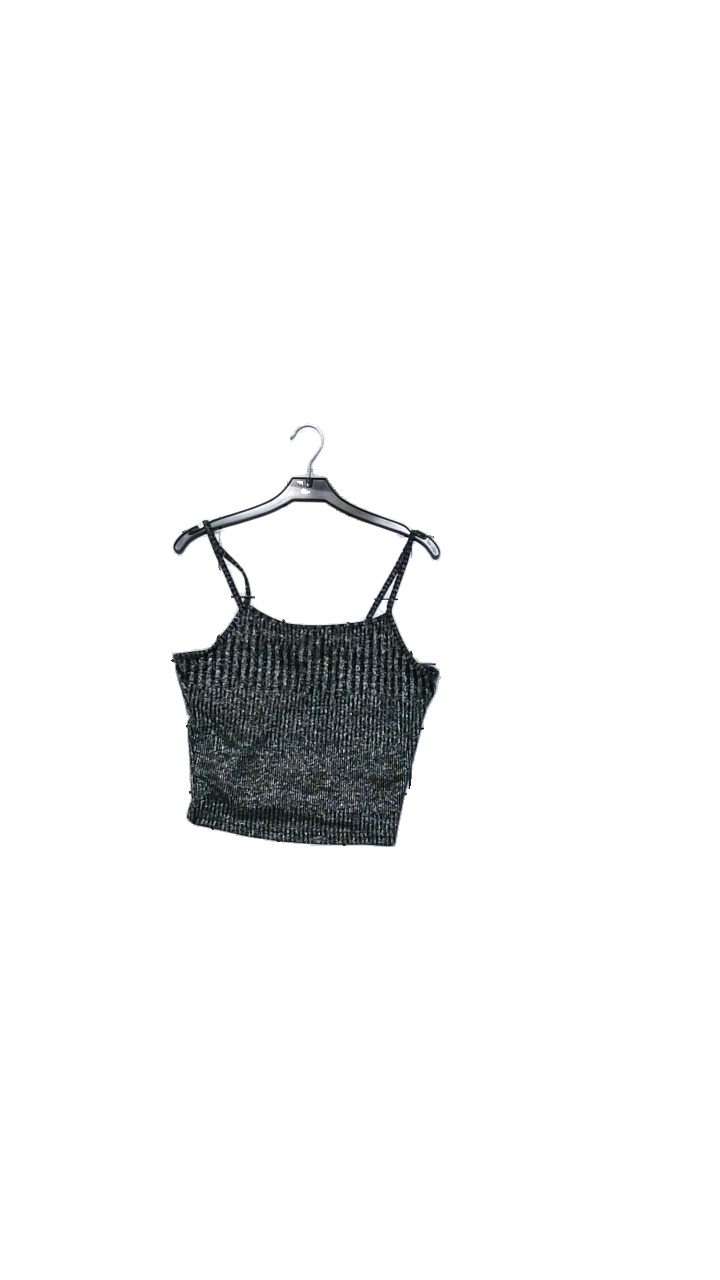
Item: Top (Unisex)
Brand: Bikbok
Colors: Black, White
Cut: Regular, Cropped
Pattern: Glitter
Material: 70% polyamide, 26% metallic fibres, 4% elastane
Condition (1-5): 4
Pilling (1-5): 5
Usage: Reuse
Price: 50-100